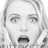
Emotion: surprise